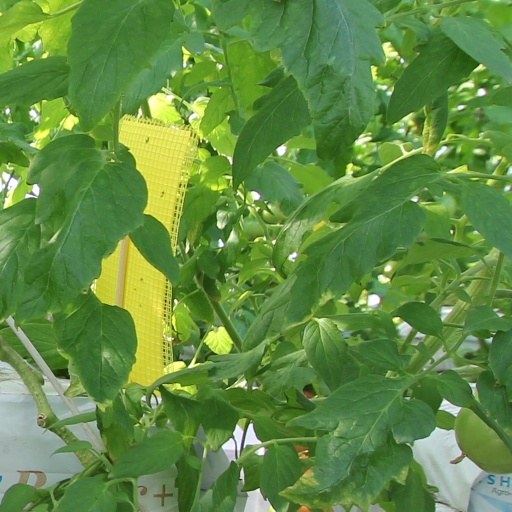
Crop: tomato